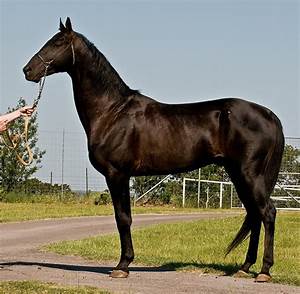
Label: horse